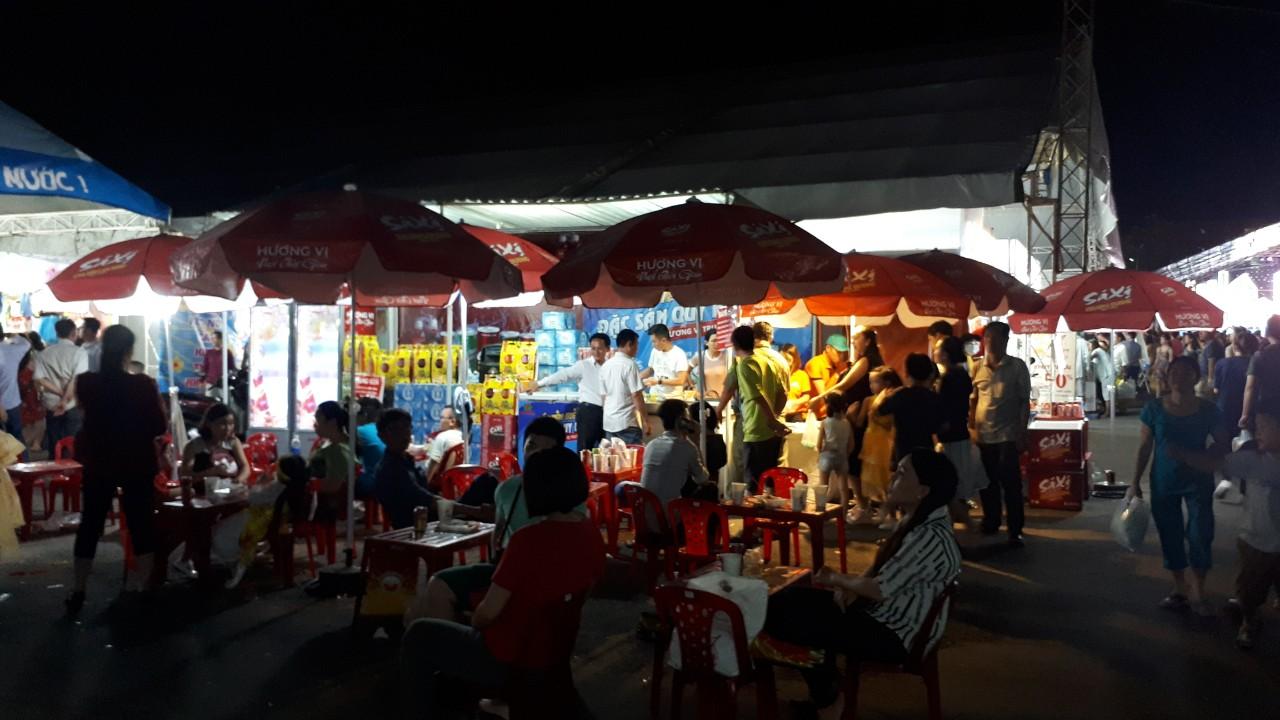
ở phía trước các cửa hàng có sự xuất hiện của những chiếc ô